William M. Connell School

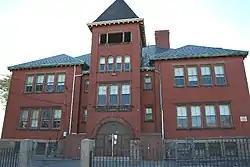

William M. Connell School is a historic school located at 650 Plymouth Avenue in Fall River, Massachusetts. It was built in 1893 and added to the National Register of Historic Places in 1983. It was designed by notable city architect Joseph M. Darling on the same plan as the Davol School. The school is named after William Connell, who served as the city's Superintendent of Schools from 1872 to 1894.